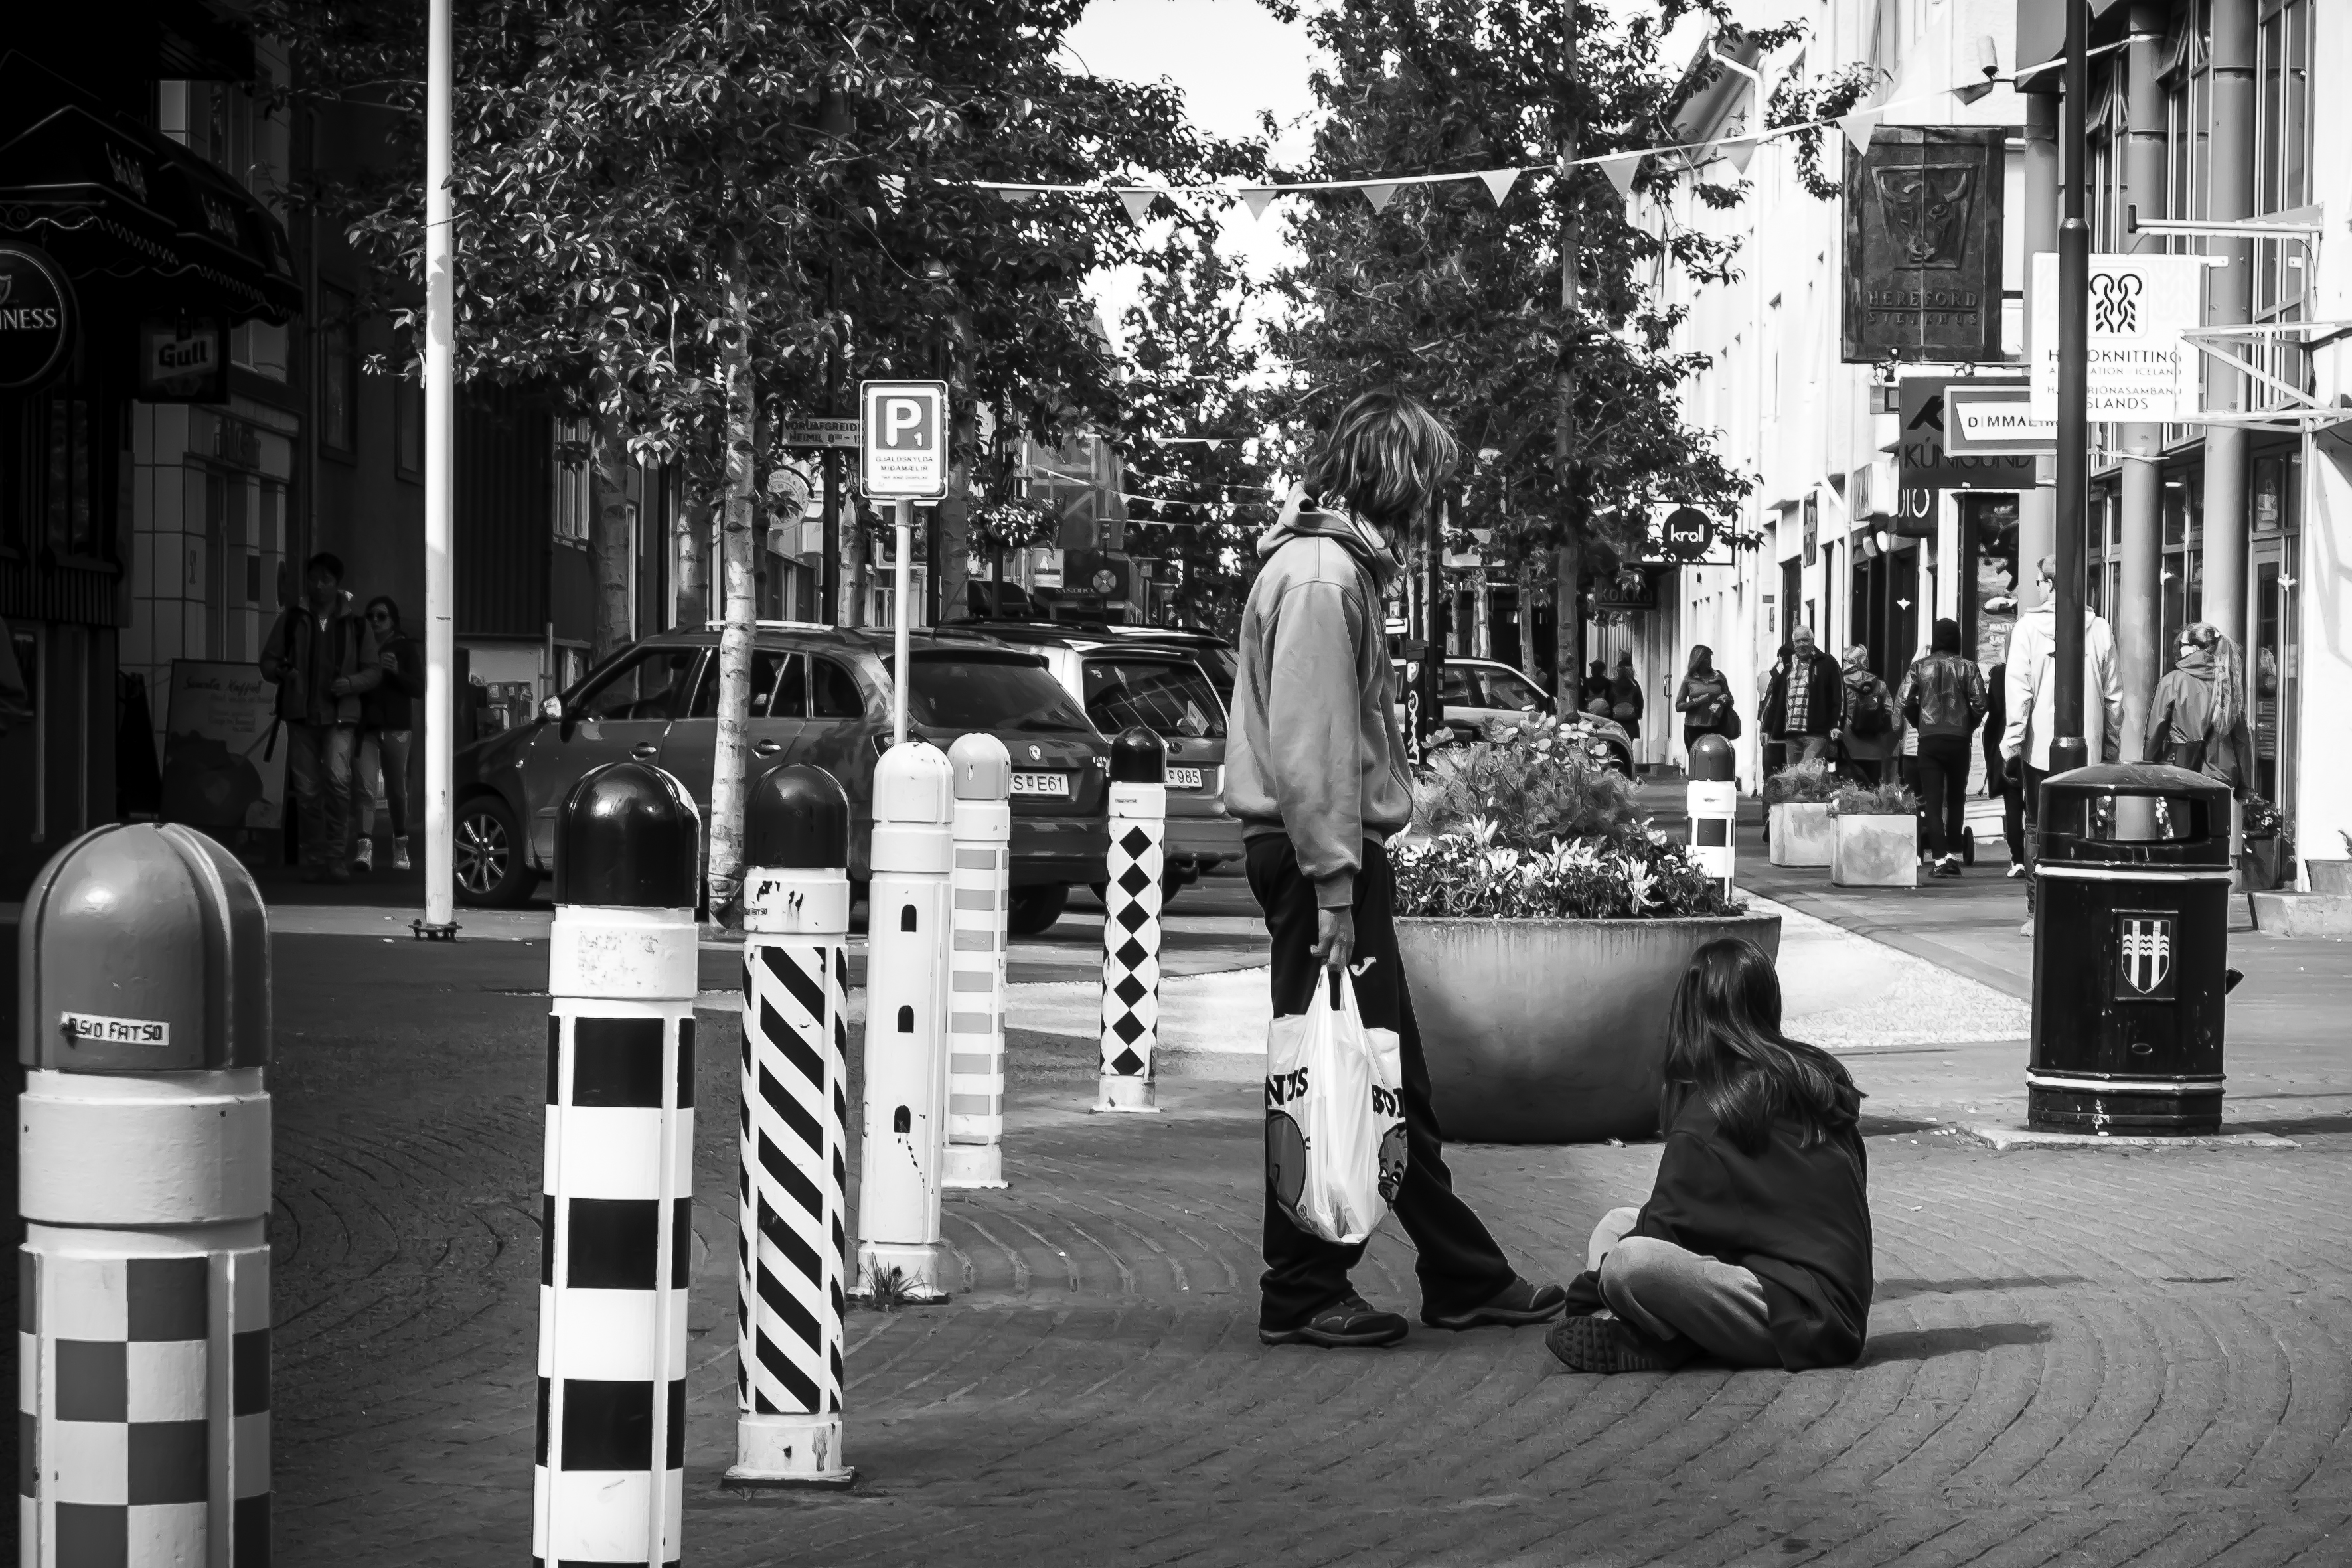
pedestrian, black and white, road, white, street, photography, urban, travel, fujifilm, spring, iceland, black, monochrome, bw, blackandwhite, blackwhite, is, infrastructure, ngc, photograph, snapshot, fuji, shape, fujixt1, reykjavik, fujix, noireblanc, capitalregion, pedestrian crossing, urban area, monochrome photography, nonbuilding structure